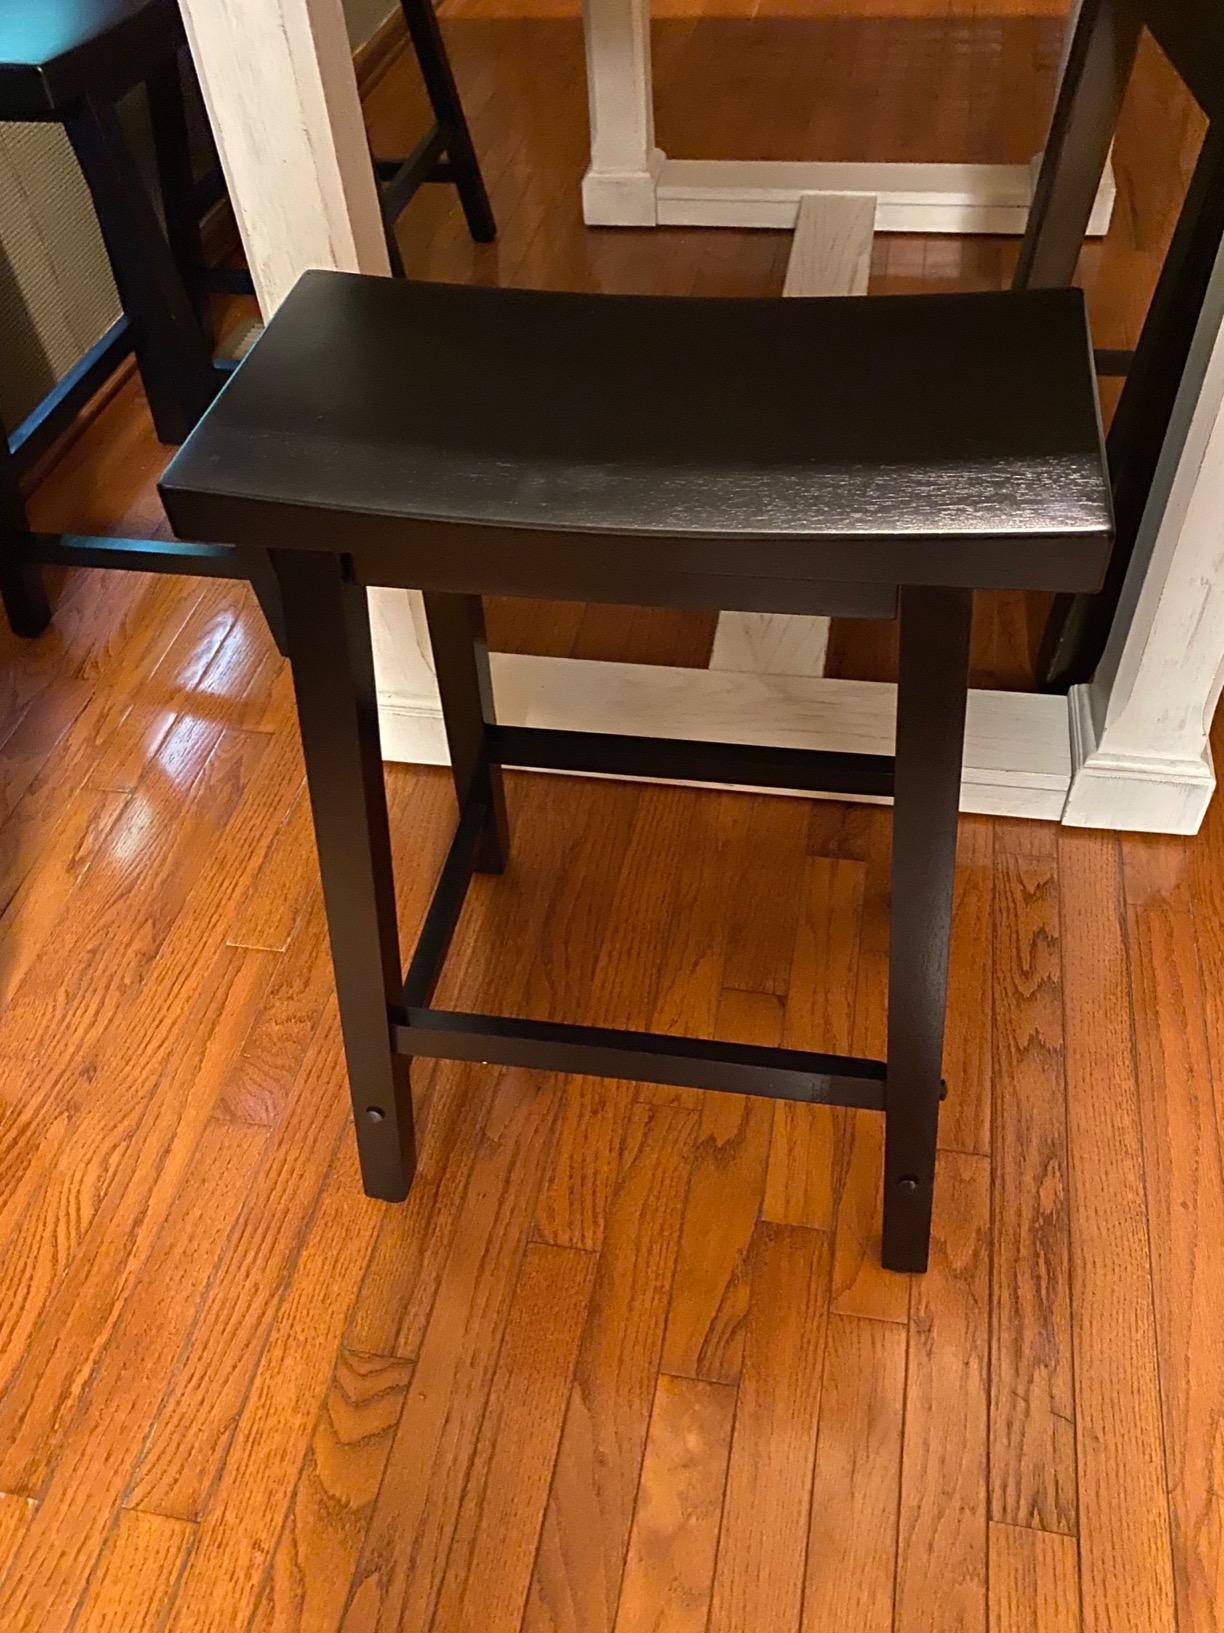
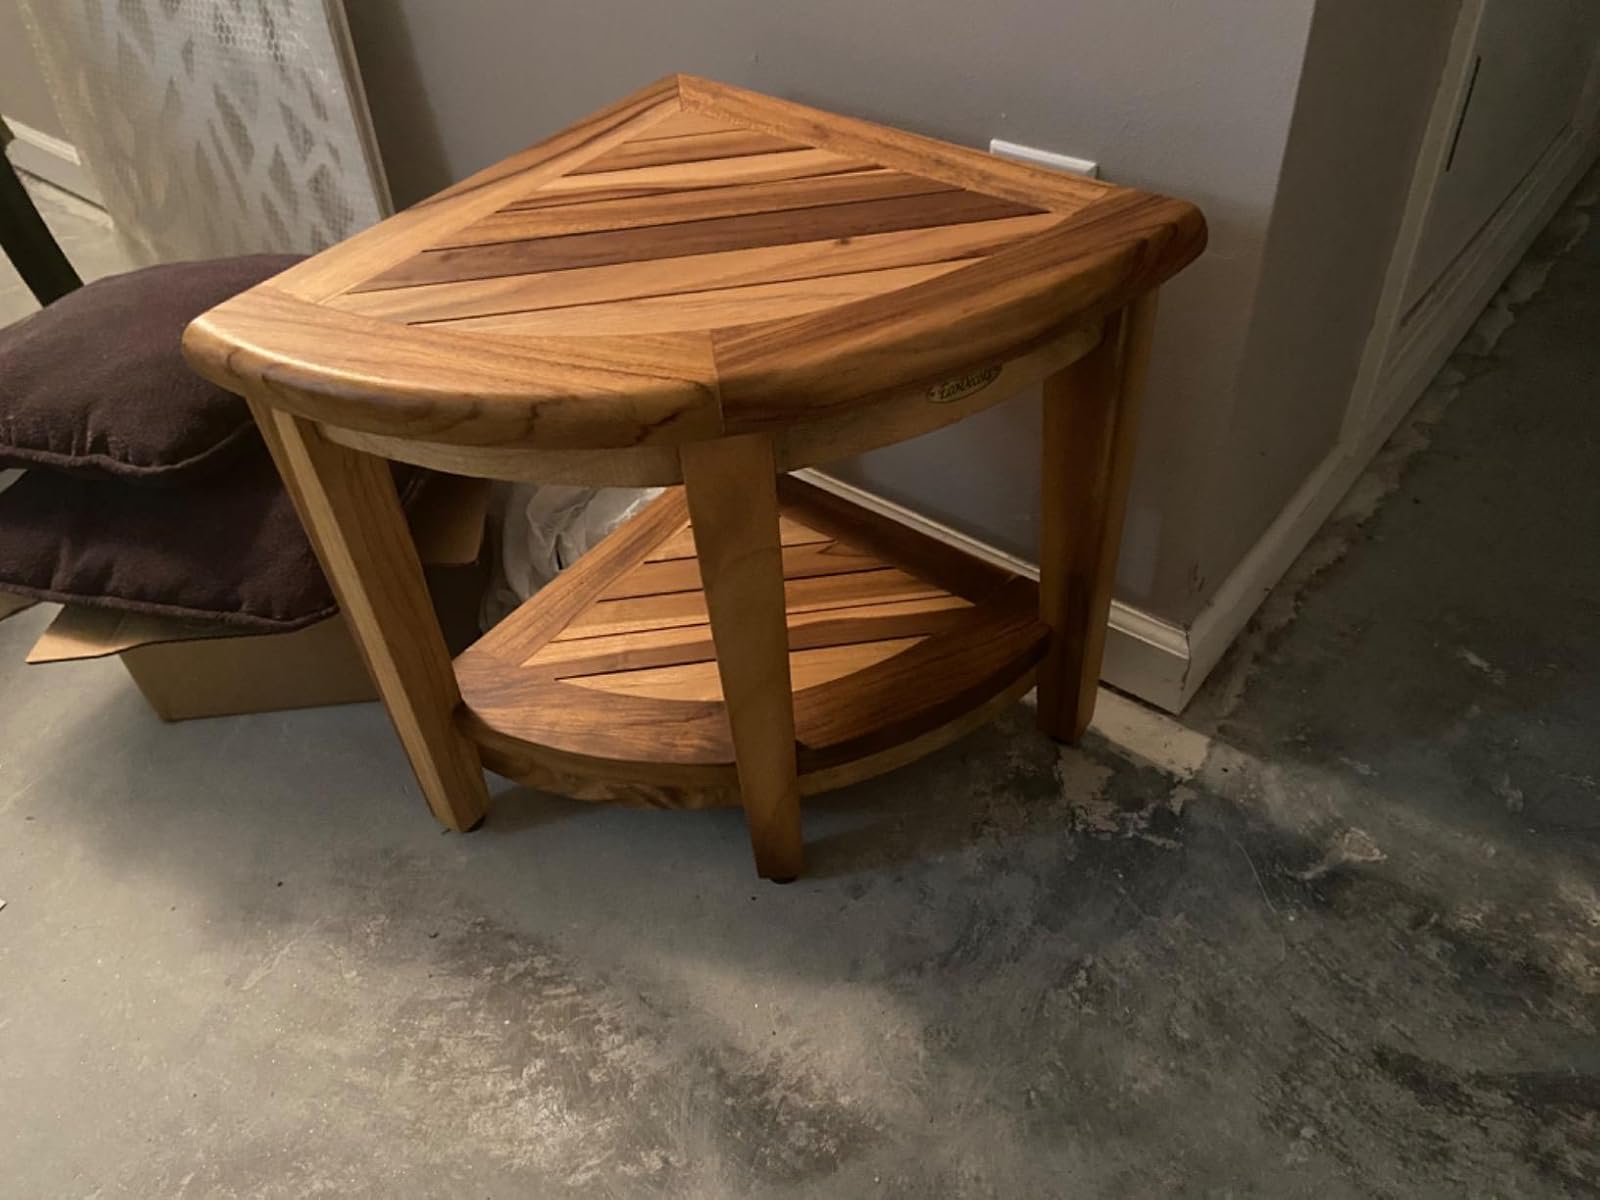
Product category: stool
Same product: no